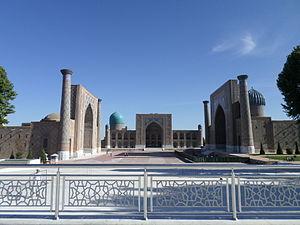
Le Régistan, ou Réghistan, est l'ancien cœur de la ville de Samarcande, en Ouzbékistan. Le nom de Régistan signifie « place sablonneuse » en persan.